Adrien Garel

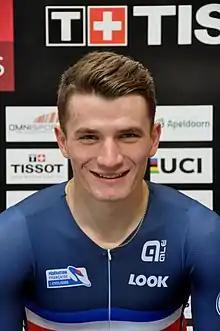
Garel in 2016

Adrien Garel (born 12 March 1996) is a French road and track cyclist who currently rides for French amateur team Sojasun Espoir–ACNC. He won the bronze medal at the 2016–17 UCI Track Cycling World Cup, Round 2 in Apeldoorn in the team pursuit.